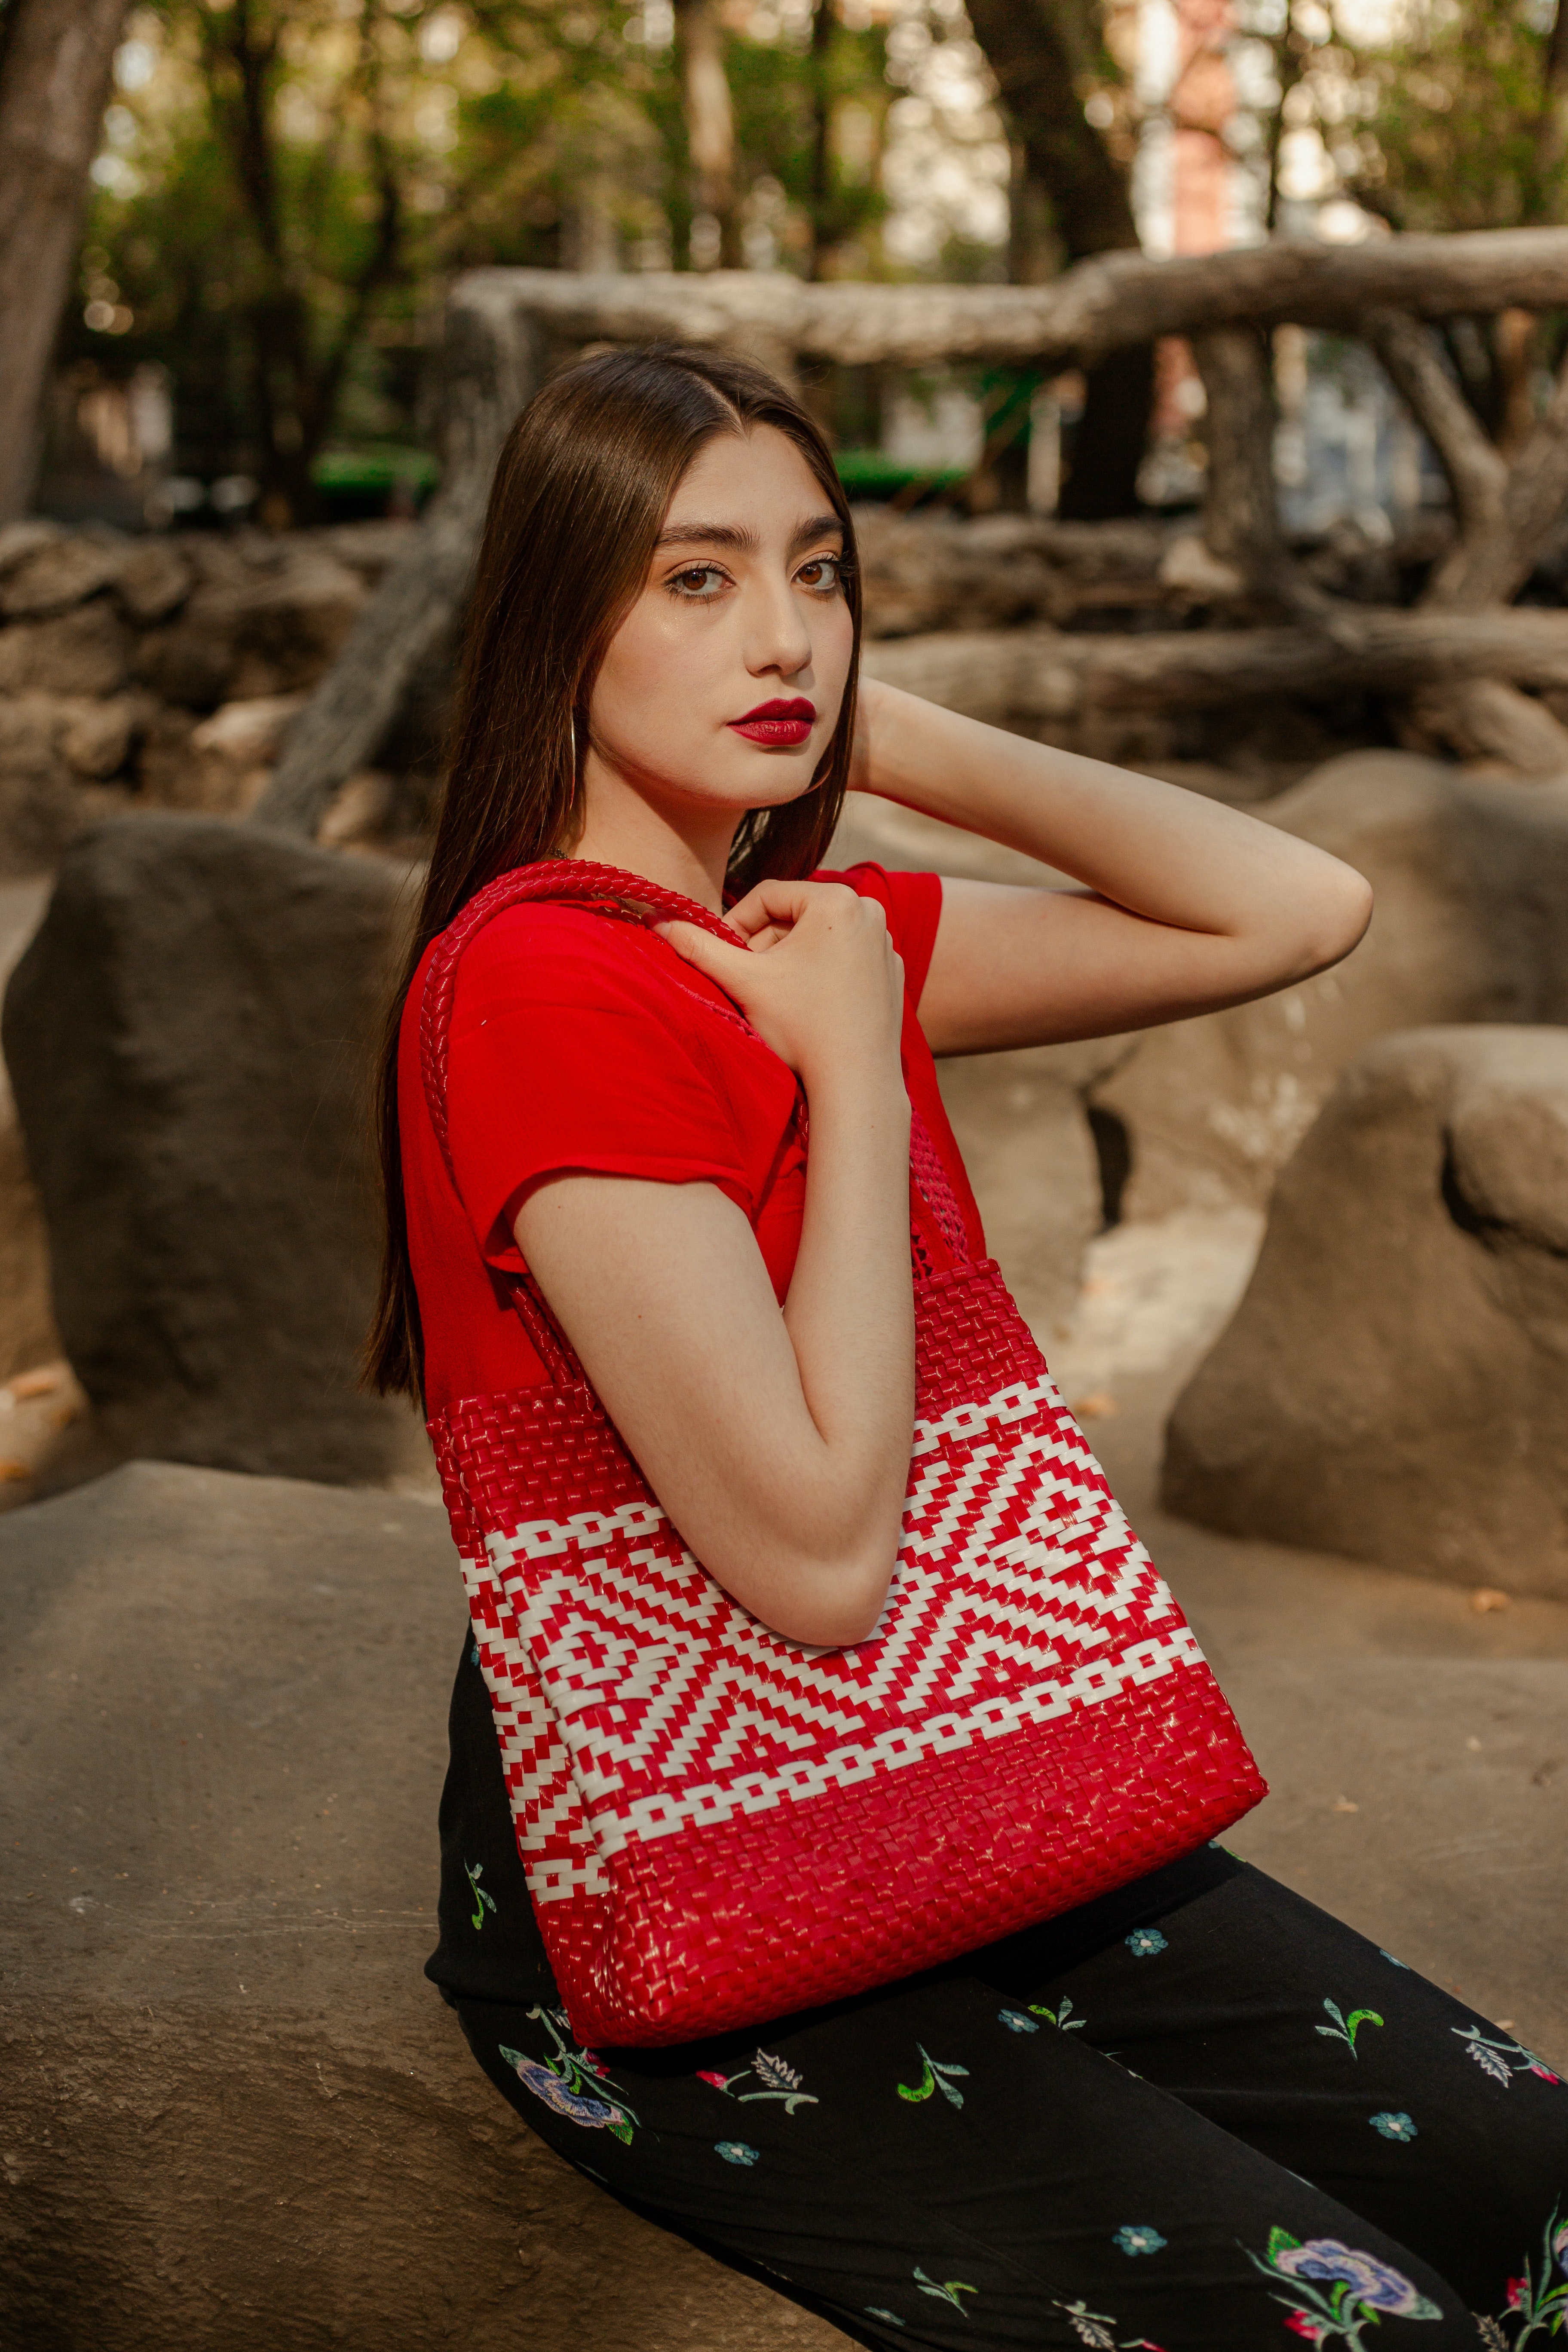
woman, joint, lip, shoulder, flash photography, fashion, tree, People in nature, waist, orange, thigh, cool, red, grass, leisure, black hair, wood, Tints and shades, trunk, long hair, happy, fashion model, human leg, brown hair, fashion design, formal wear, sitting, abdomen, pattern, knee, magenta, jewellery, portrait photography, photo shoot, rock, flesh, model